Silk Stream

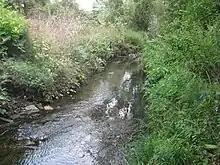
Silk Stream in Silkstream Park, Burnt Oak

The Silk Stream is a brook just over long in the London Borough of Barnet. It is one of the major components of the Blue Ribbon Network.